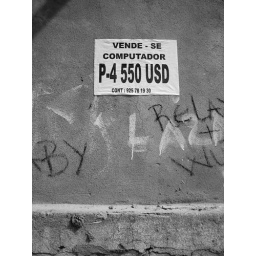
I'm not sure how much computer you really get for $550, but these signs are all over town.